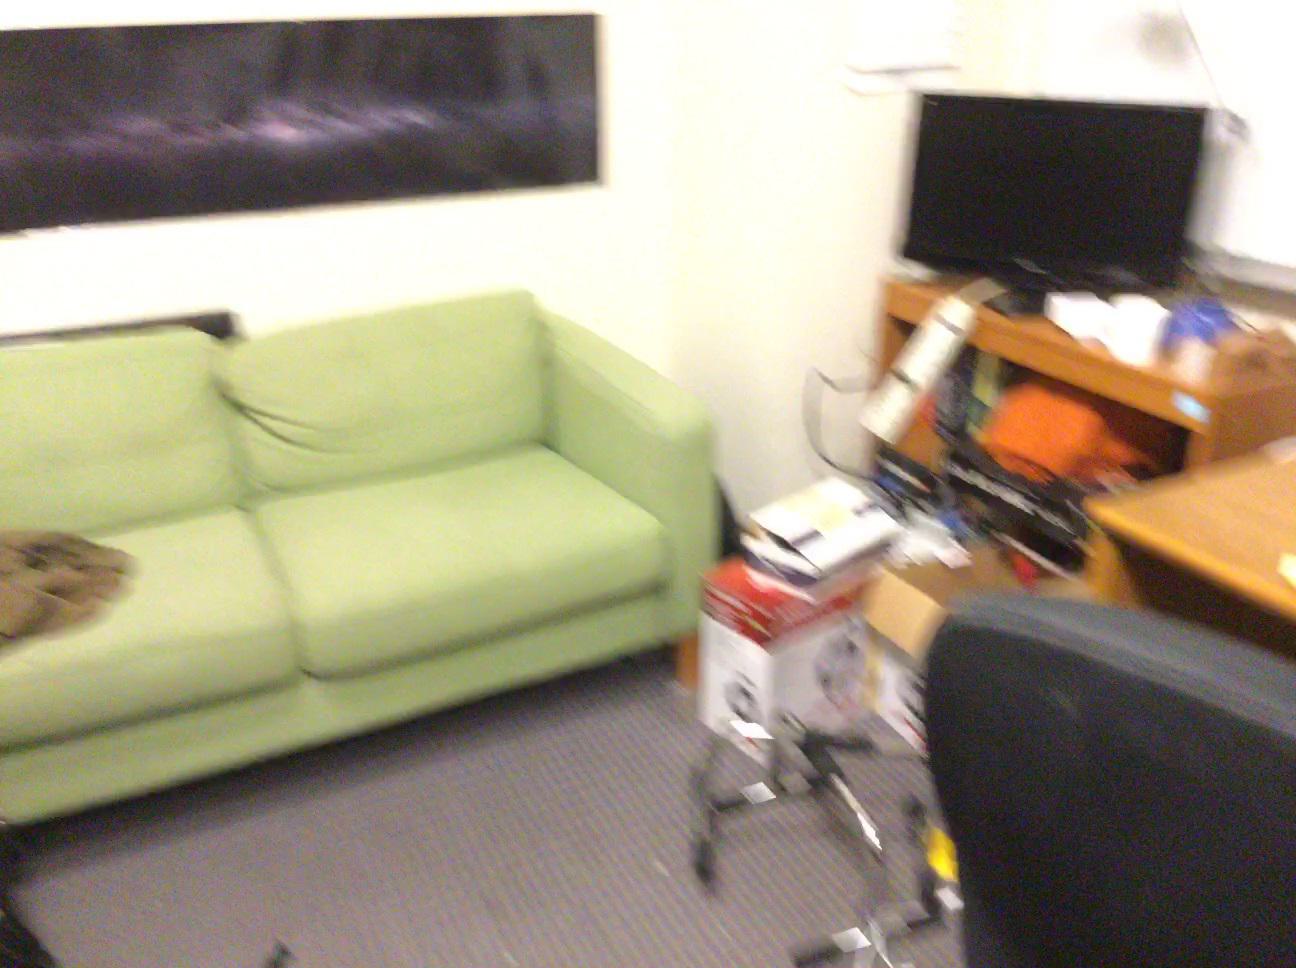
Question: Can the bag fit behind the couch from the world's perspective? Final answer should be yes or no.
Answer: Yes